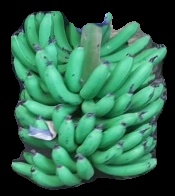
Variety: pachbale
Grade: grade1